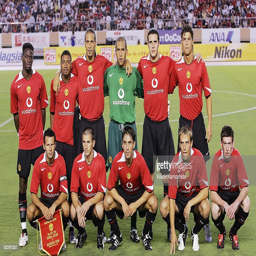
the squad pose for photographs before the friendly game .